Gemini 6A

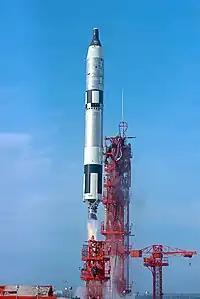
Launch of Gemini 6A from Pad 19, December 15, 1965.

The Titan's batteries were replaced and the fuel prevalves, which had opened, were removed and it was decided to launch without them. The second attempt to launch the 6A mission (third attempt for Gemini spacecraft No. 6) was successful on December 15 at 8:37:26 a.m. EST. All went well through launch and ascent; first stage cutoff occurred at T+160 seconds and second stage cutoff at T+341 seconds. Spacecraft separation occurred at T+361 seconds and the crew entered a orbit.